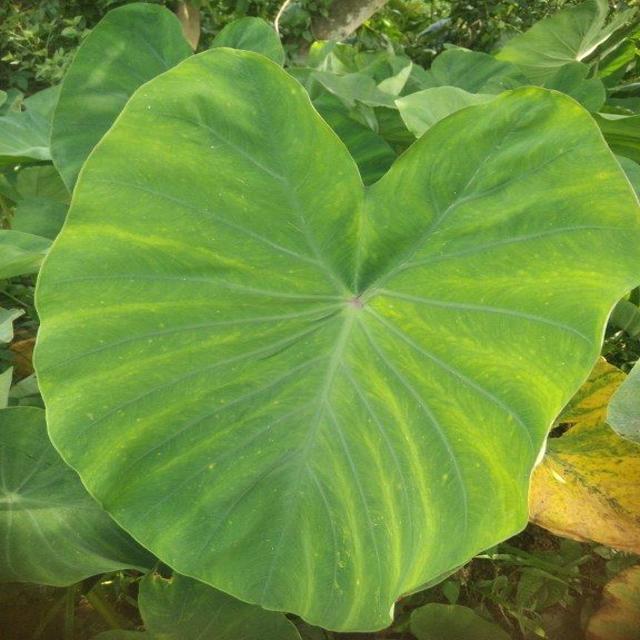
Label: Healthy